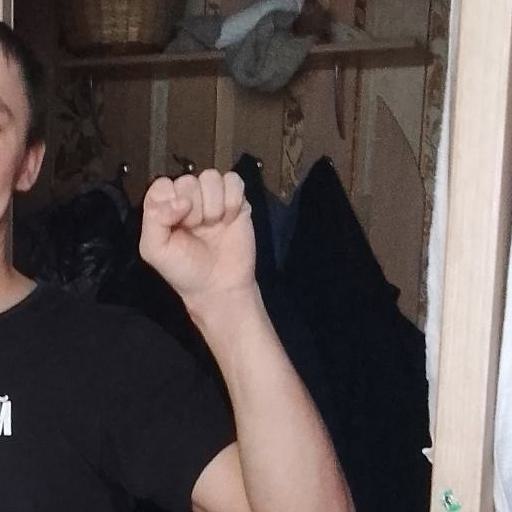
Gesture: fist